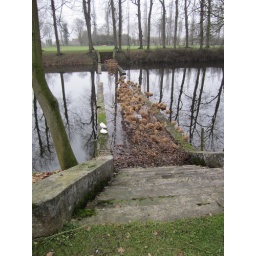
A bridge (of some sort) half under water over the outer moat, connecting the gardens to the field across the way.